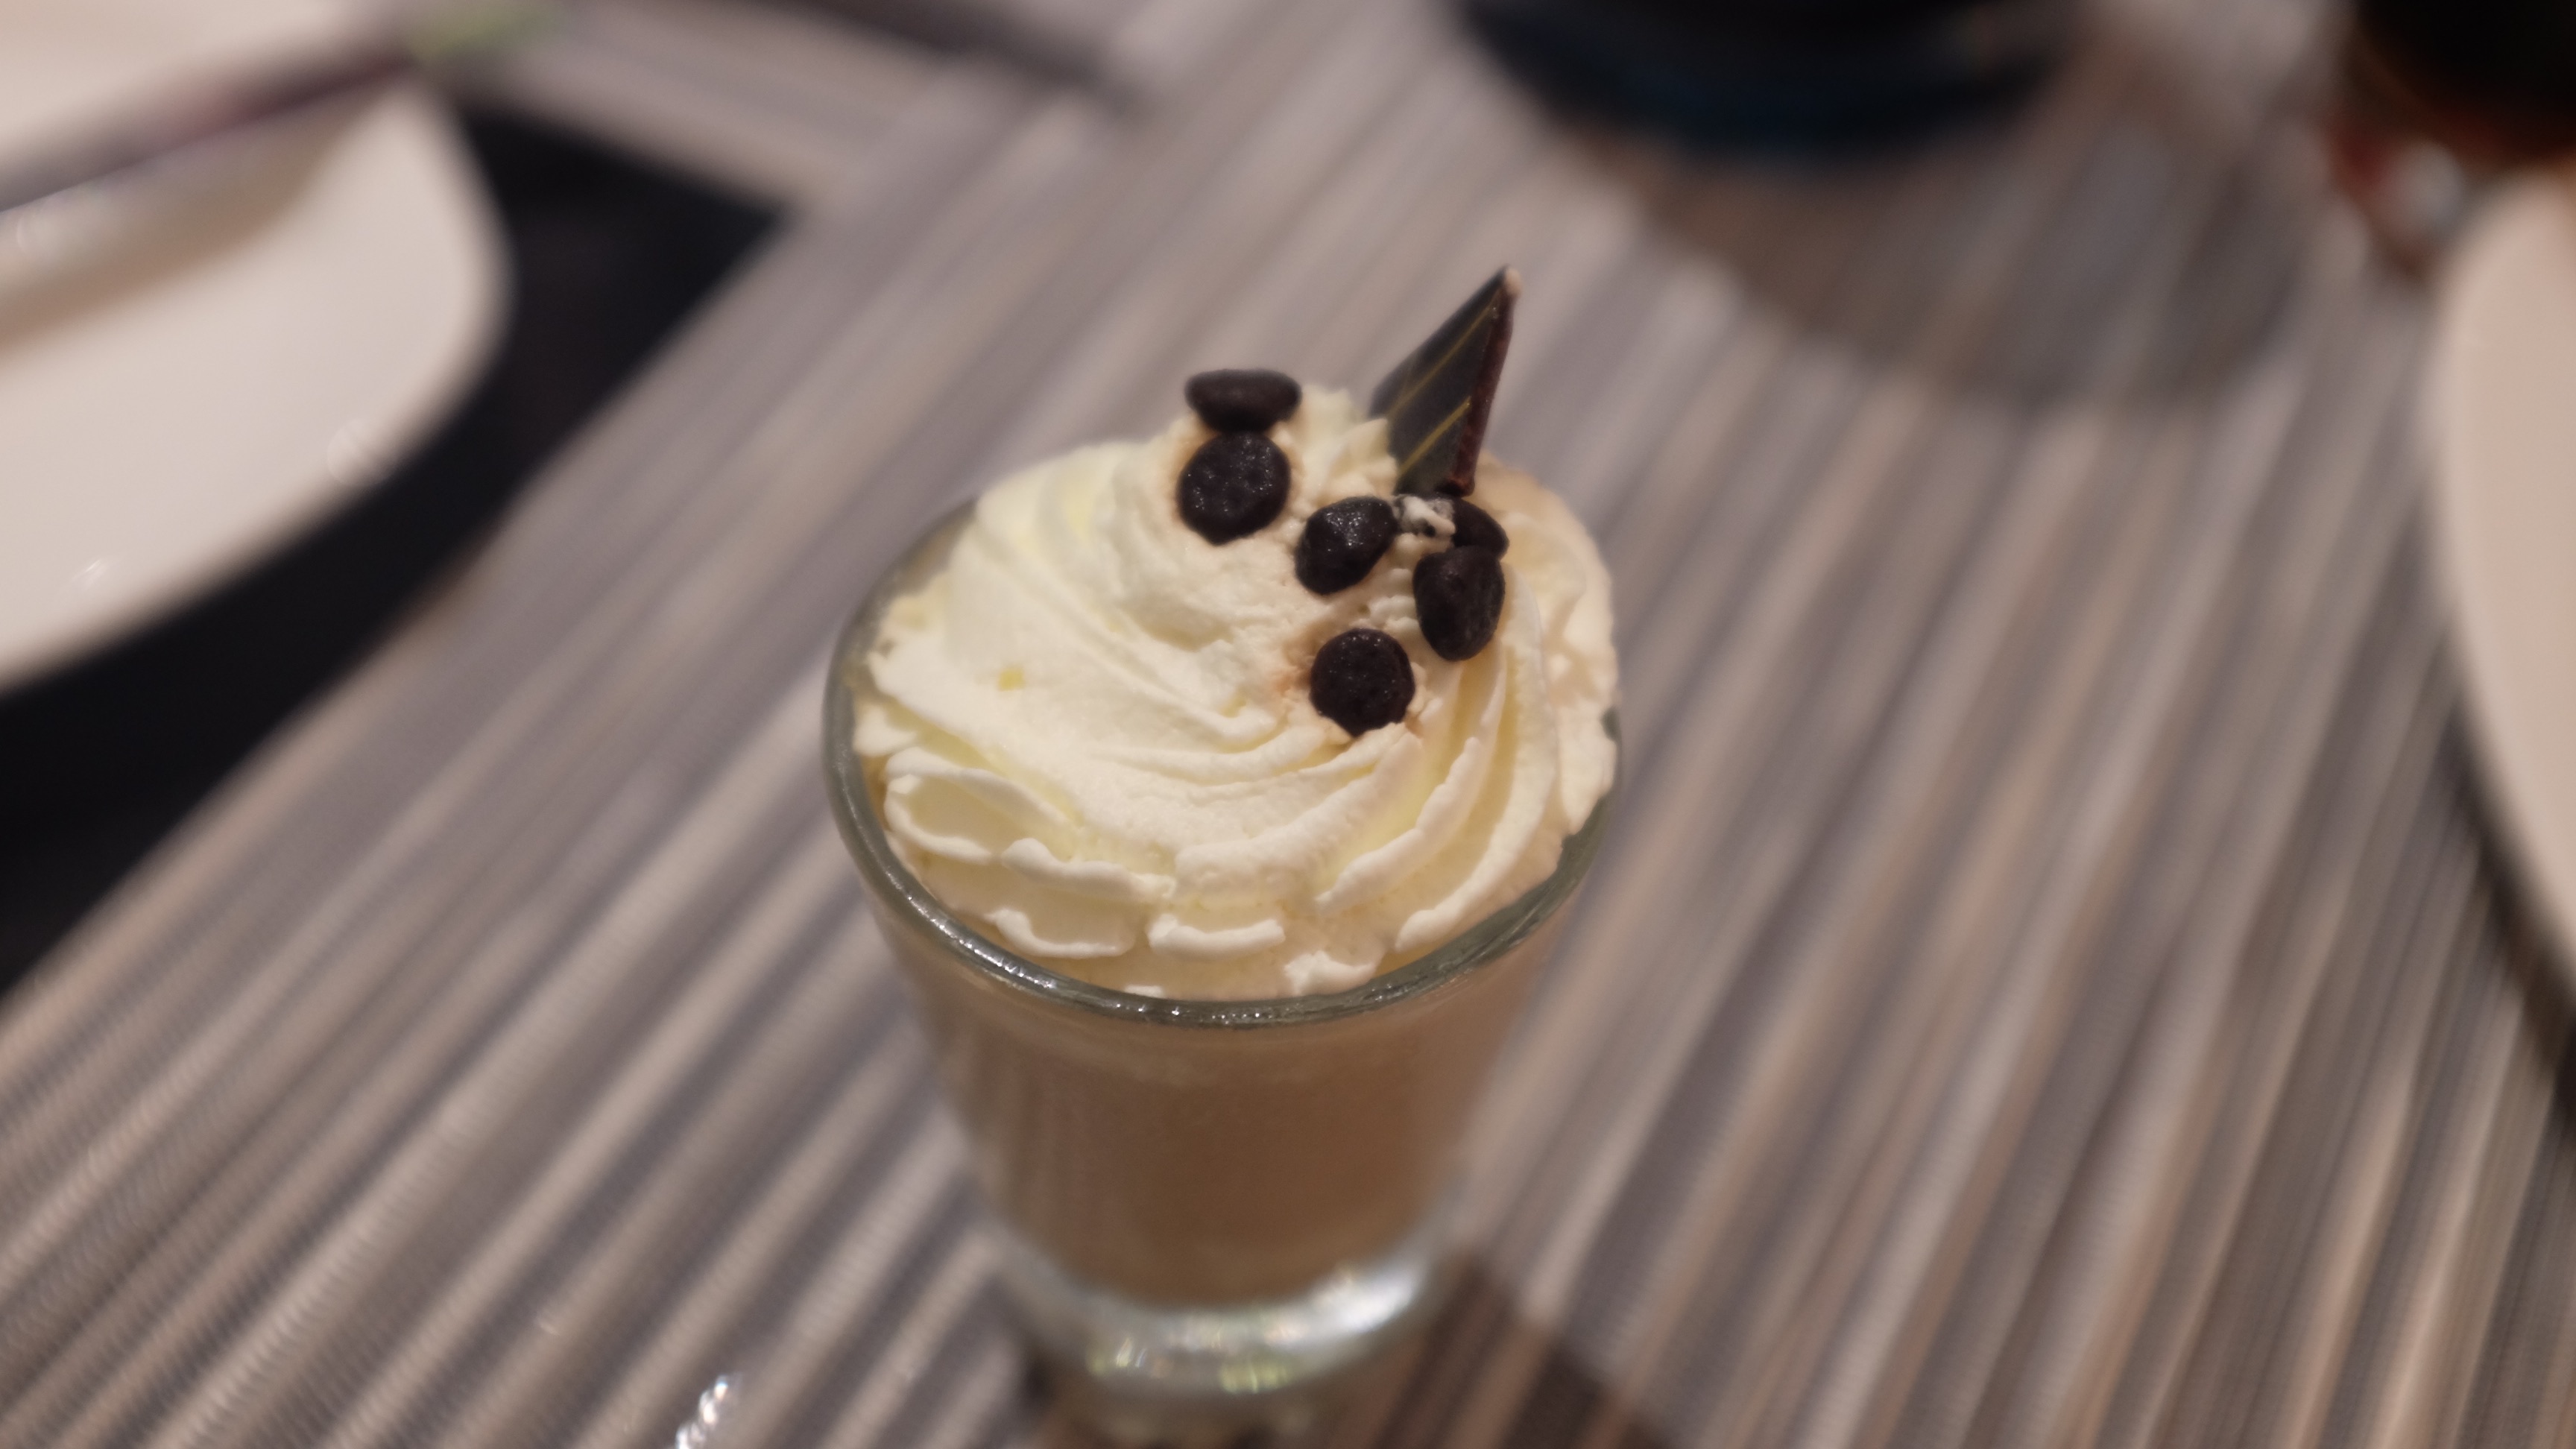
food, drink, chocolate, ice cream, dessert, whipped cream, icing, flavor, milkshake, buttercream